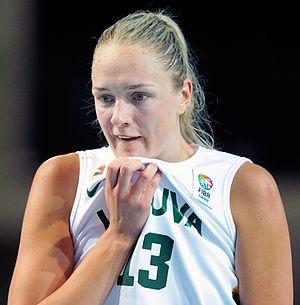
Gintarė Petronytė est une joueuse lituanienne de basket-ball née le 19 mars 1989 à Panevėžys. Elle joue au poste de pivot pour le Galatasaray SK.
L’Euroligue féminine est une compétition de basket-ball féminin rassemblant les meilleurs clubs d’Europe. La saison 2014-2015 met aux prises 16 équipes.